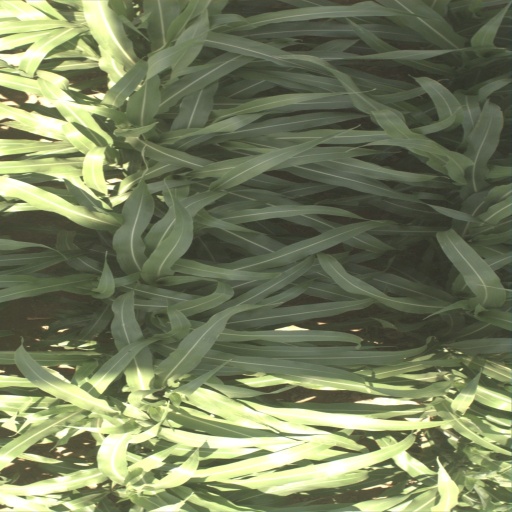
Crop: sorghum